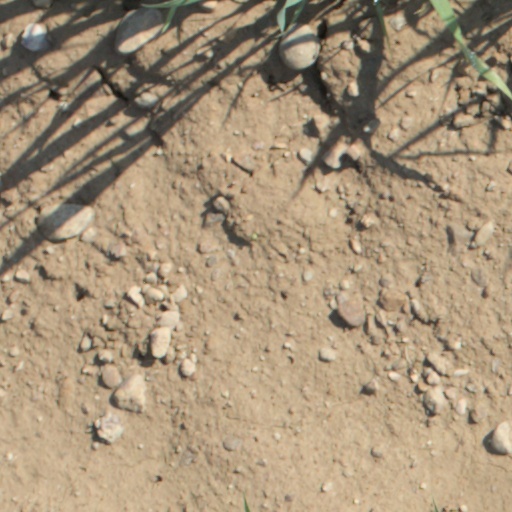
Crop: wheat